Stephen Miller Foote

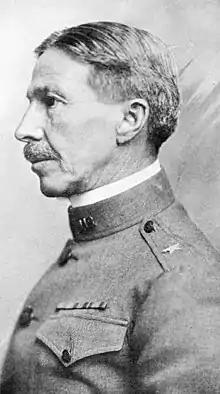
From 1919's "The 88th Division in the World War of 1914-1918"

Stephen Miller Foote (February 19, 1859 – October 30, 1919) was a career officer in the United States Army during the late 19th and early 20th centuries. A veteran of the Spanish–American War, Philippine–American War, and World War I, he specialized in Coast Artillery and attained the rank of brigadier general.